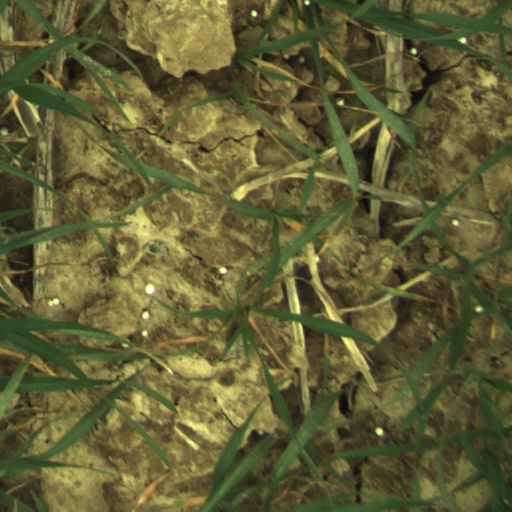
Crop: wheat